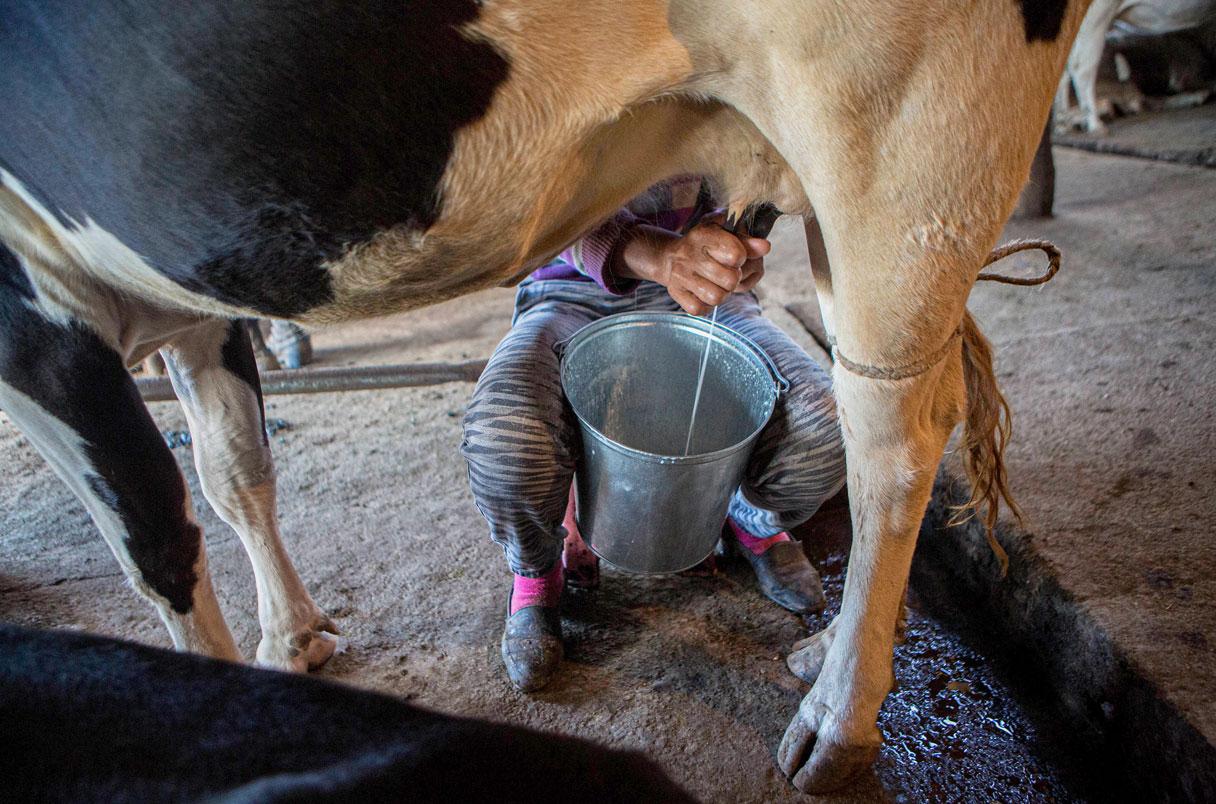
Mkulima huyu anakamua ng'ombe wake. Ng'ombe wake ana rangi nyeupe na nyeusi. Ng'ombe wake anaonekana kuwa ameshiba, kwa vile tumbo yake ni kubwa.